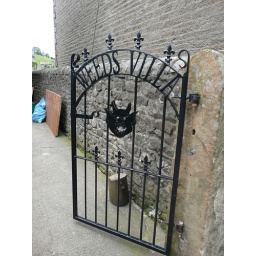
There were a number of references to &amp;quot;weeds&amp;quot; in this village; from road signs it may have been a street.